China during World War I

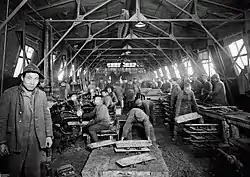
Chinese workers during WWI

China participated in World War I from 1917 to 1918 in an alliance with the Entente Powers. Although China never sent troops overseas, 140,000 Chinese labourers (as a part of the British Army, the Chinese Labour Corps) served for both British and French forces before the end of the war. While neutral since 1914, Duan Qirui, Premier of the Republic of China, spearheaded Chinese involvement in World War I. Duan wanted to integrate China with Europe and the United States by declaring on the side of the Allies against the Central Powers. On 14 August 1917, China ended its neutrality, declaring war on Germany and Austria-Hungary.